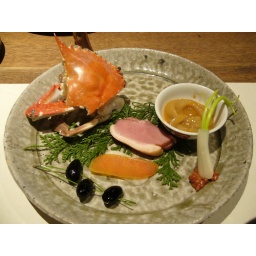
course 1, crab, squid in its own creamy guts, sweet beans on pine needles, duck, fish slice on a radish slice